Russian Provisional Government

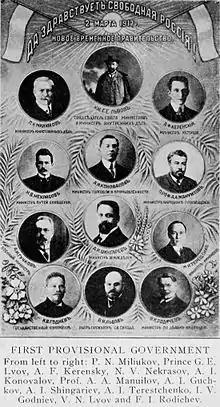
Twelve members of the Russian Provisional Government, from left to right: P. N. Milyukov, G. E. Lvov, A. F. Kerensky, N. V. Nekrasov, A. I. Konovalov, A. A. Manuilov, A. I. Guchkov, A. I. Shingariev, A. I. Terestchenko, I. V. Godniev, V. N. Lvov, and F. I. Rodichev. Poster published by the Russian Information Bureau, New York City, 1918.

On 12 March [27 February, O.S.], after Prime Minister Nikolai Golitsyn was forced to resign, 24 commissars of the Provisional Committee of the State Duma were appointed. The committee was headed by Mikhail Rodzianko and suspended the activity of the Fourth State Duma. He temporarily took formal state power and announced the creation of a new government on 13 March. The Provisional Government was formed on 15 March 1917 (N.S.) by the Provisional Committee in cooperation with the Petrograd Soviet, despite protests of the Bolsheviks. The government was led first by Prince Georgy Lvov and then by Alexander Kerensky. It replaced the Council of Ministers of Russia, which presided in the Mariinsky Palace.